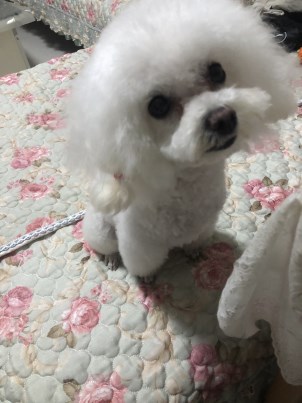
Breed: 3083-n000117-Bichon_Frise